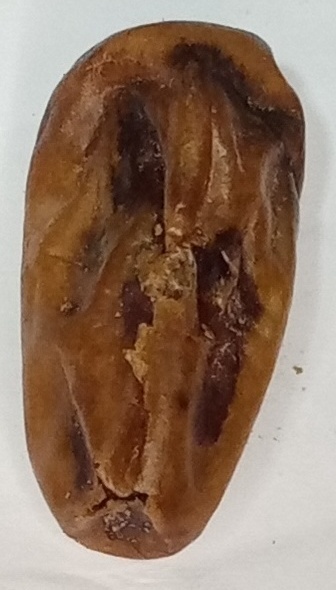
Variety: gajar
Size: medium
Grade: grade-3